Question: Please indicate a possible affordance area of the chair that can be used for sitting on
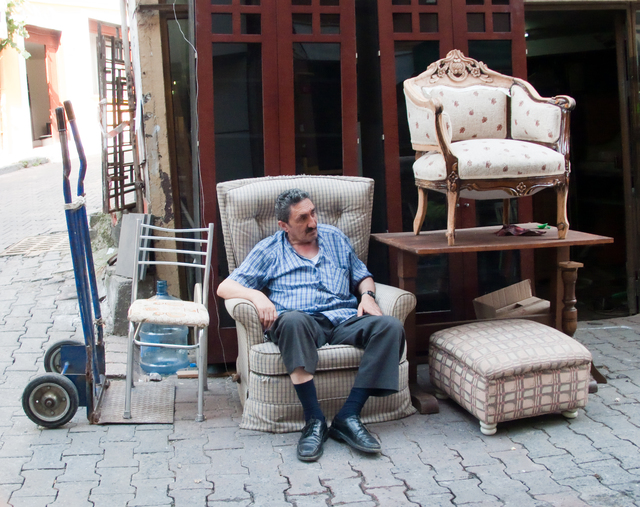
Answer: [450.5, 135.5, 568.5, 169.5]